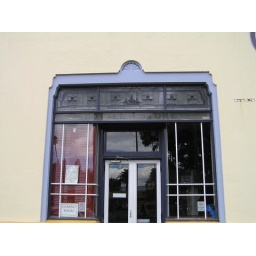
Lead light glass above the door of the bottle shop of the mission style Provincial Hotel. Built 1932. Architect: Finch &amp;amp; Westerholm.